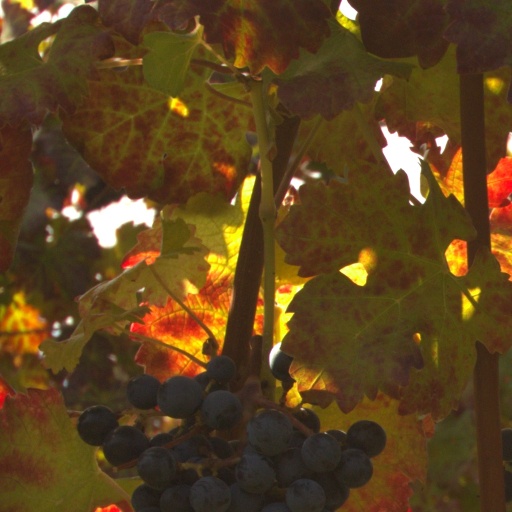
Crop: grape